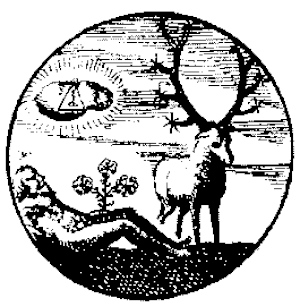
Daniel Stolz von Stolzenberg est un médecin et auteur d'ouvrages sur l'alchimie de Bohême.